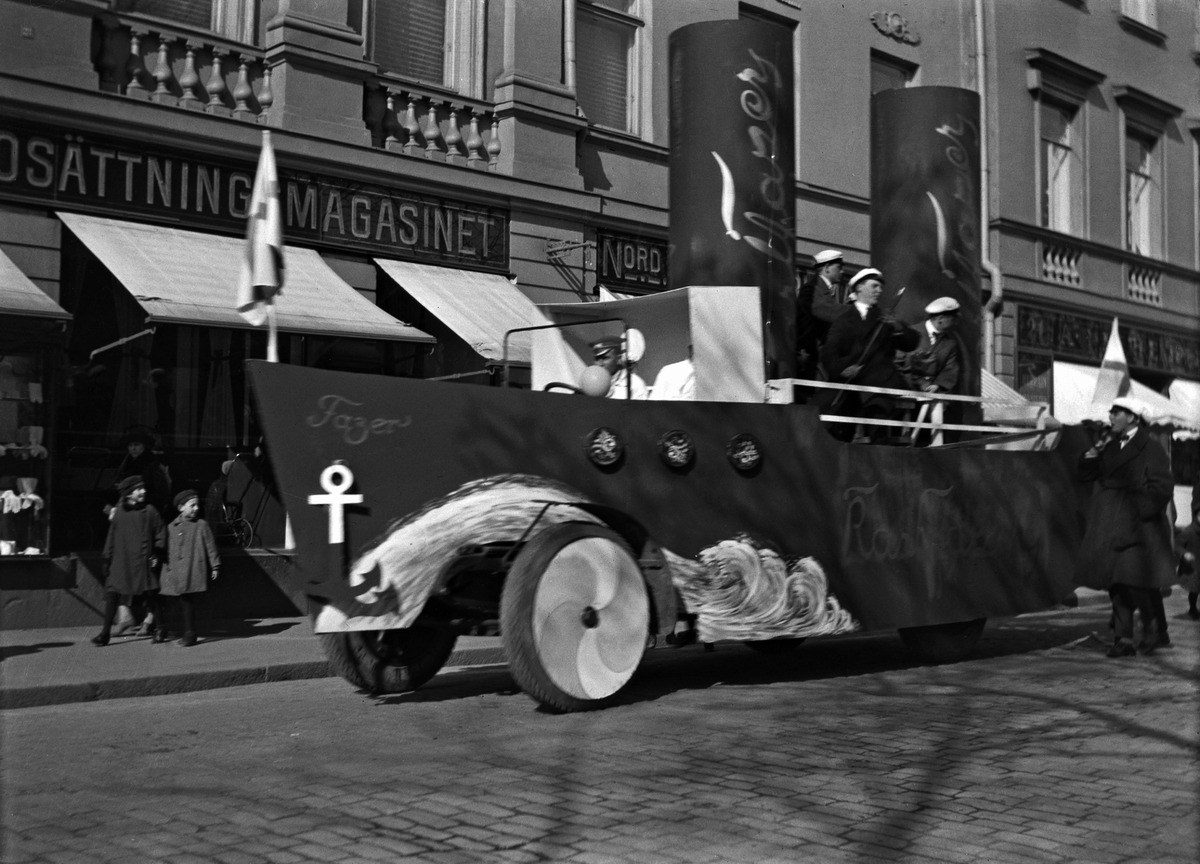
Fazerin mainosauto Pohjoisesplanadilla
sisällön kuvaus: Fazerin mainosauto Pohjoisesplanadilla. mustavalkoinen
Kuvaaja: Timiriasew, Ivan, valokuvaaja
Ajankohta: kuvausaika 1900 -luvun alku
Paikka: Suomi, Uusimaa, Helsinki, Kaartinkaupunki Helsinki, Pohjoisesplanadi
Aiheet: mainonta